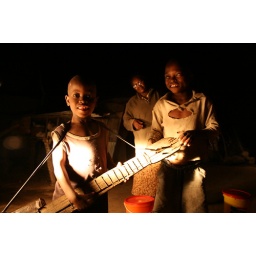
little boys from Masvingo, a province and city in Zimbabwe. illuminated by truck headlights.